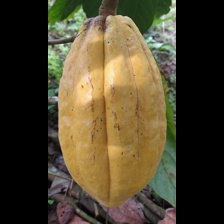
Label: sana